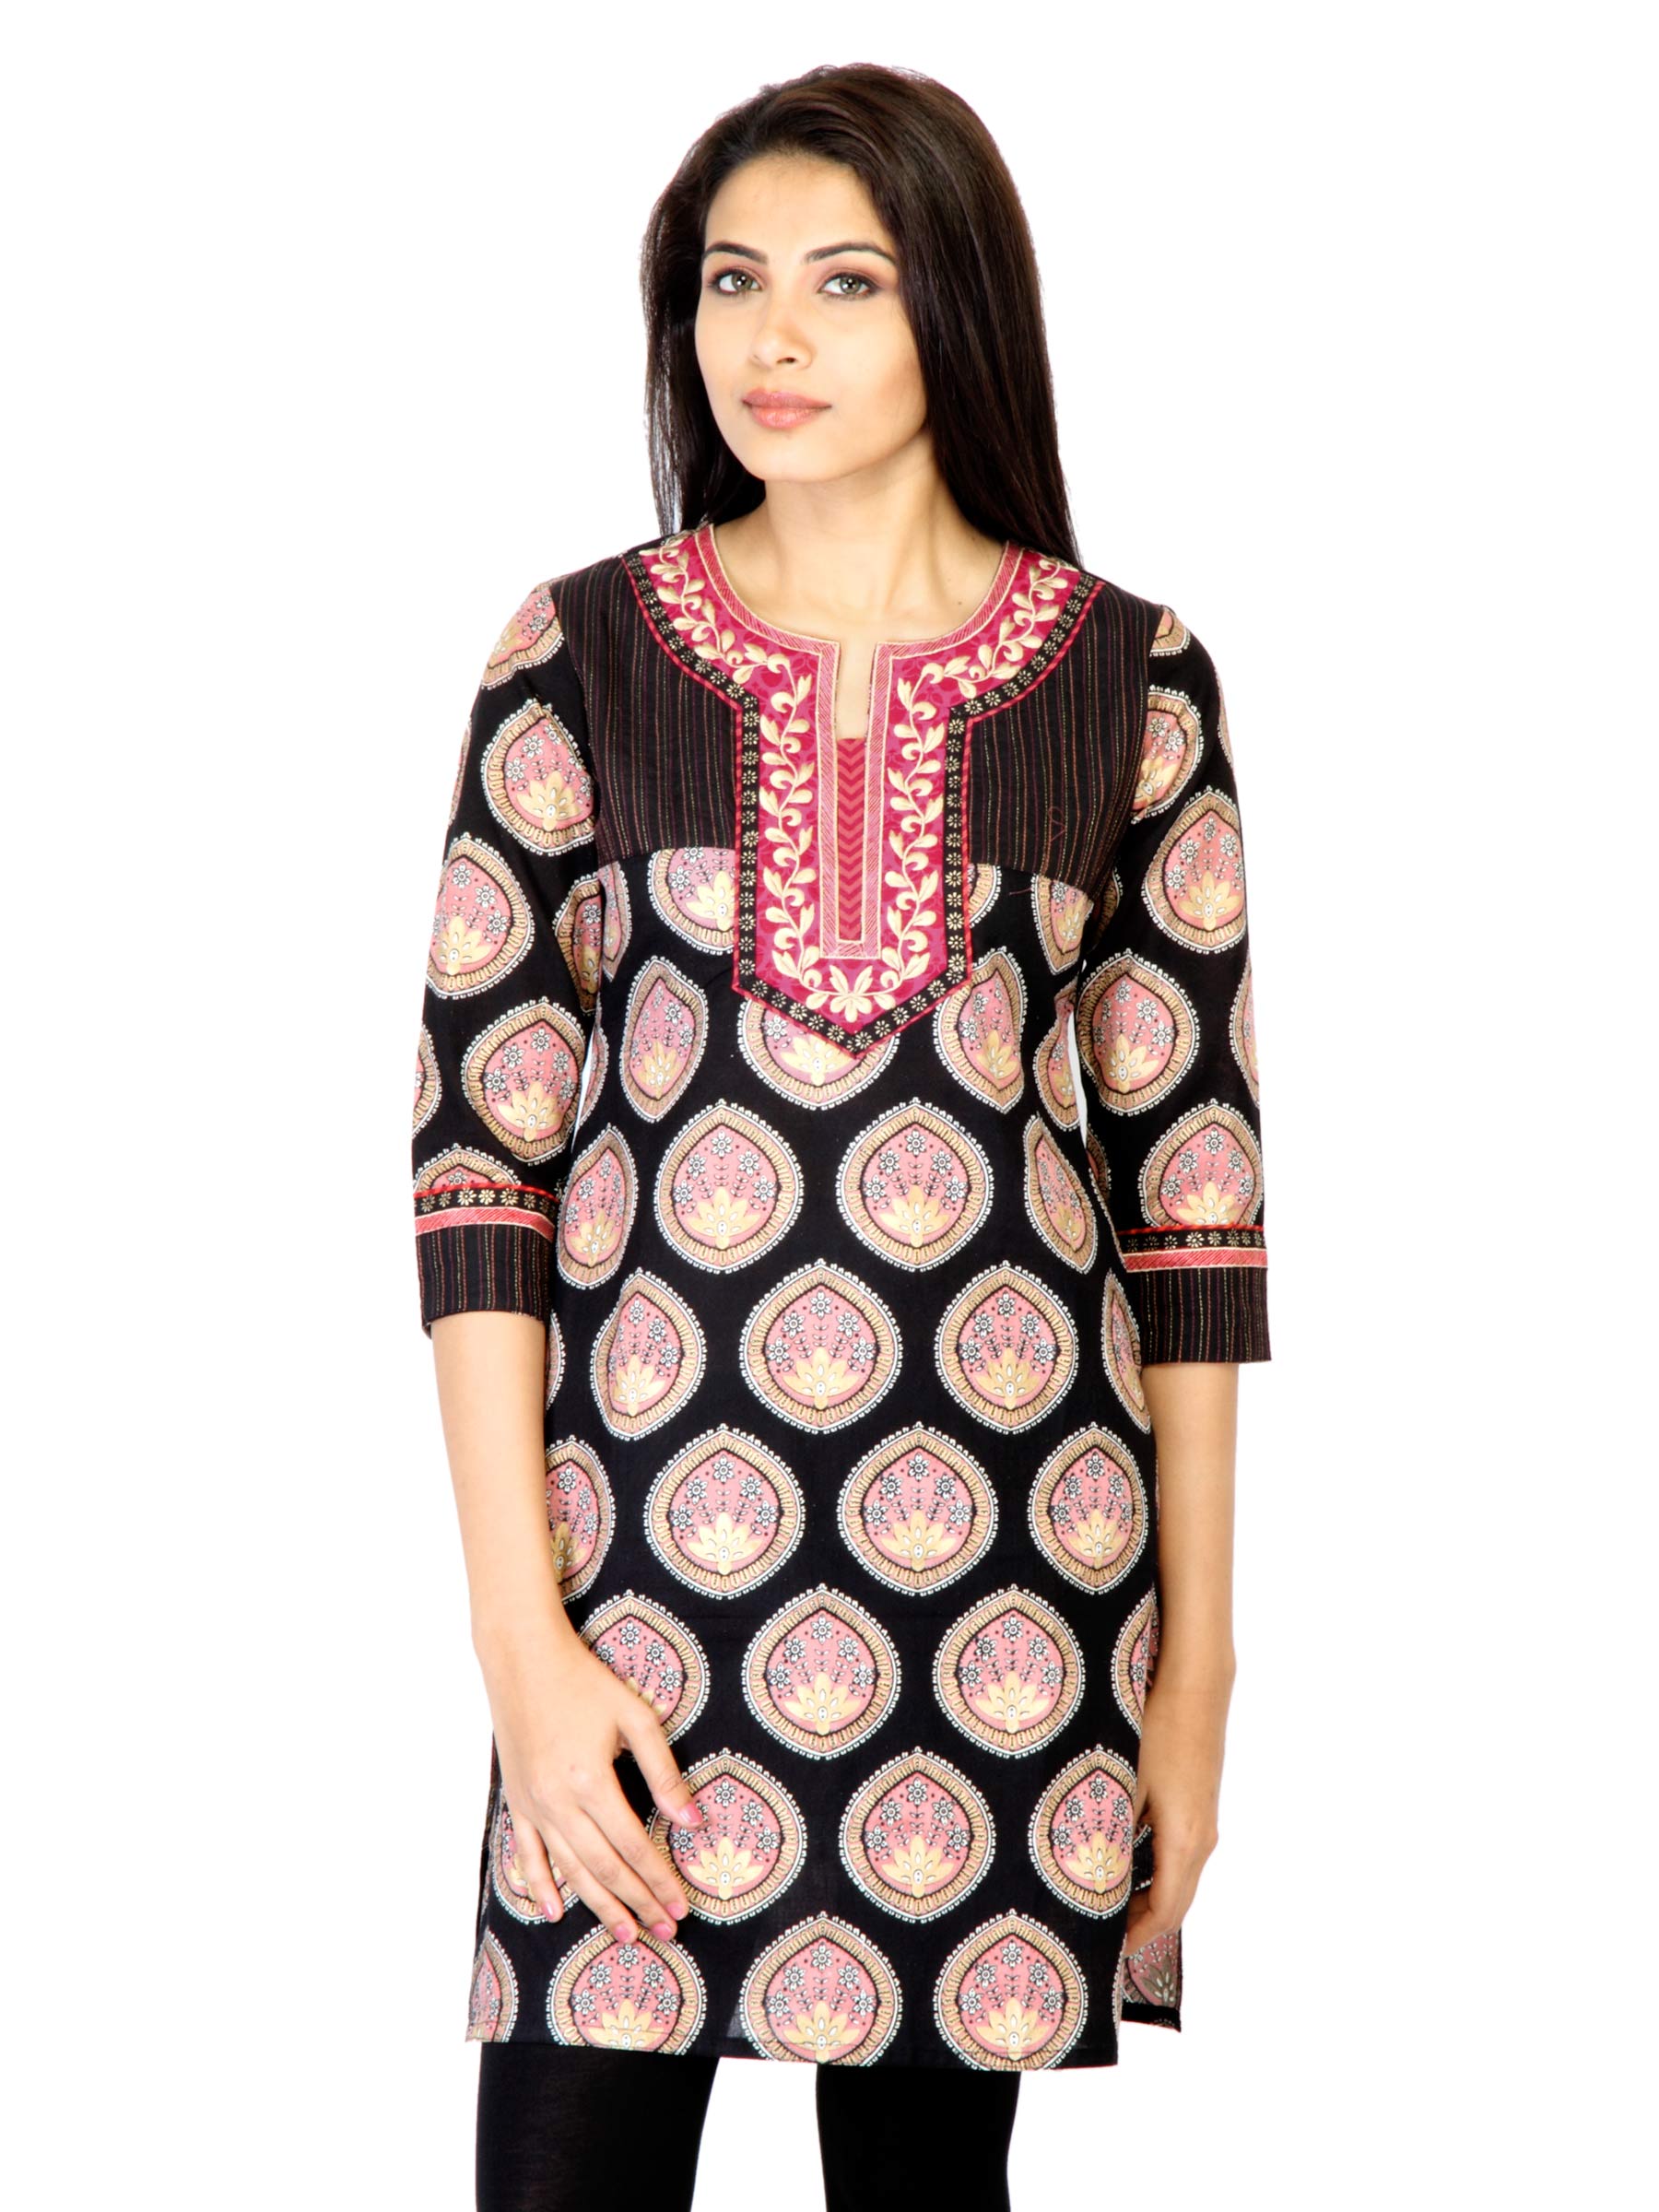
Mother Earth Women Black Printed Kurta
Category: Apparel / Topwear / Kurtas
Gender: Women
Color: Black
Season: Fall 2011
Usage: Ethnic